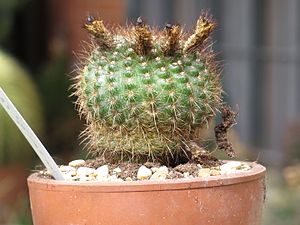
Kaktus-familien
Parodia erubescens
Kaktus-familien består af 111 slægter og ca. 1500 arter, som er sukkulenter og velkendte fra ørkenbiotoper. Som andre sukkulenter er kaktus tilpasset et liv med lidt nedbør. Hos de fleste kaktusser er bladene omdannet til torne.